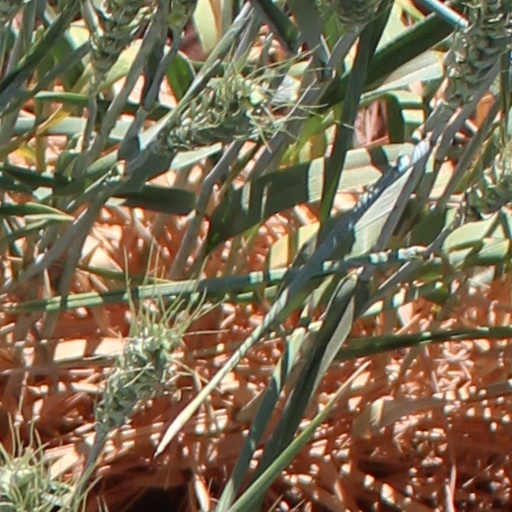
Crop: wheat